Battle of Jasmund (1864)

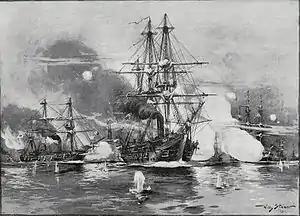
Painting of the battle, depicting the Prussian squadron, by Willy Stöwer

Danish losses were six killed and sixteen wounded, all on the frigate "Sjælland". The Prussian ships suffered lighter casualties; three men were killed aboard "Arcona", and three more were wounded. Two men were killed and four were injured aboard "Nymphe", and just a single man was wounded aboard "Loreley". "Nymphe" was the most damaged vessel of either side, having been hit nineteen times in her hull, four times on her superstructure, and fifty times on her masts and rigging. On the night of 17 March, the screw frigate joined the Danish blockade force, and she was fast enough to catch Jachmann's corvettes. Danish naval supremacy in the Baltic was further cemented with the arrival on 30 March of "Dannebrog", which was impervious to any weapon the Prussians then possessed. As a result, the Prussian fleet remained in port for the remainder of the war; the only events of note were a pair of sorties by the aviso in April, though the Prussian ship did not encounter any Danish vessels on either operation. Jasmund proved to be the only naval action of consequence in the Baltic.